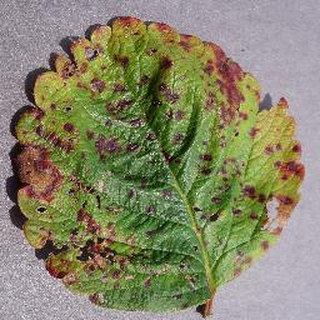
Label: strawberry_leaf_scorch